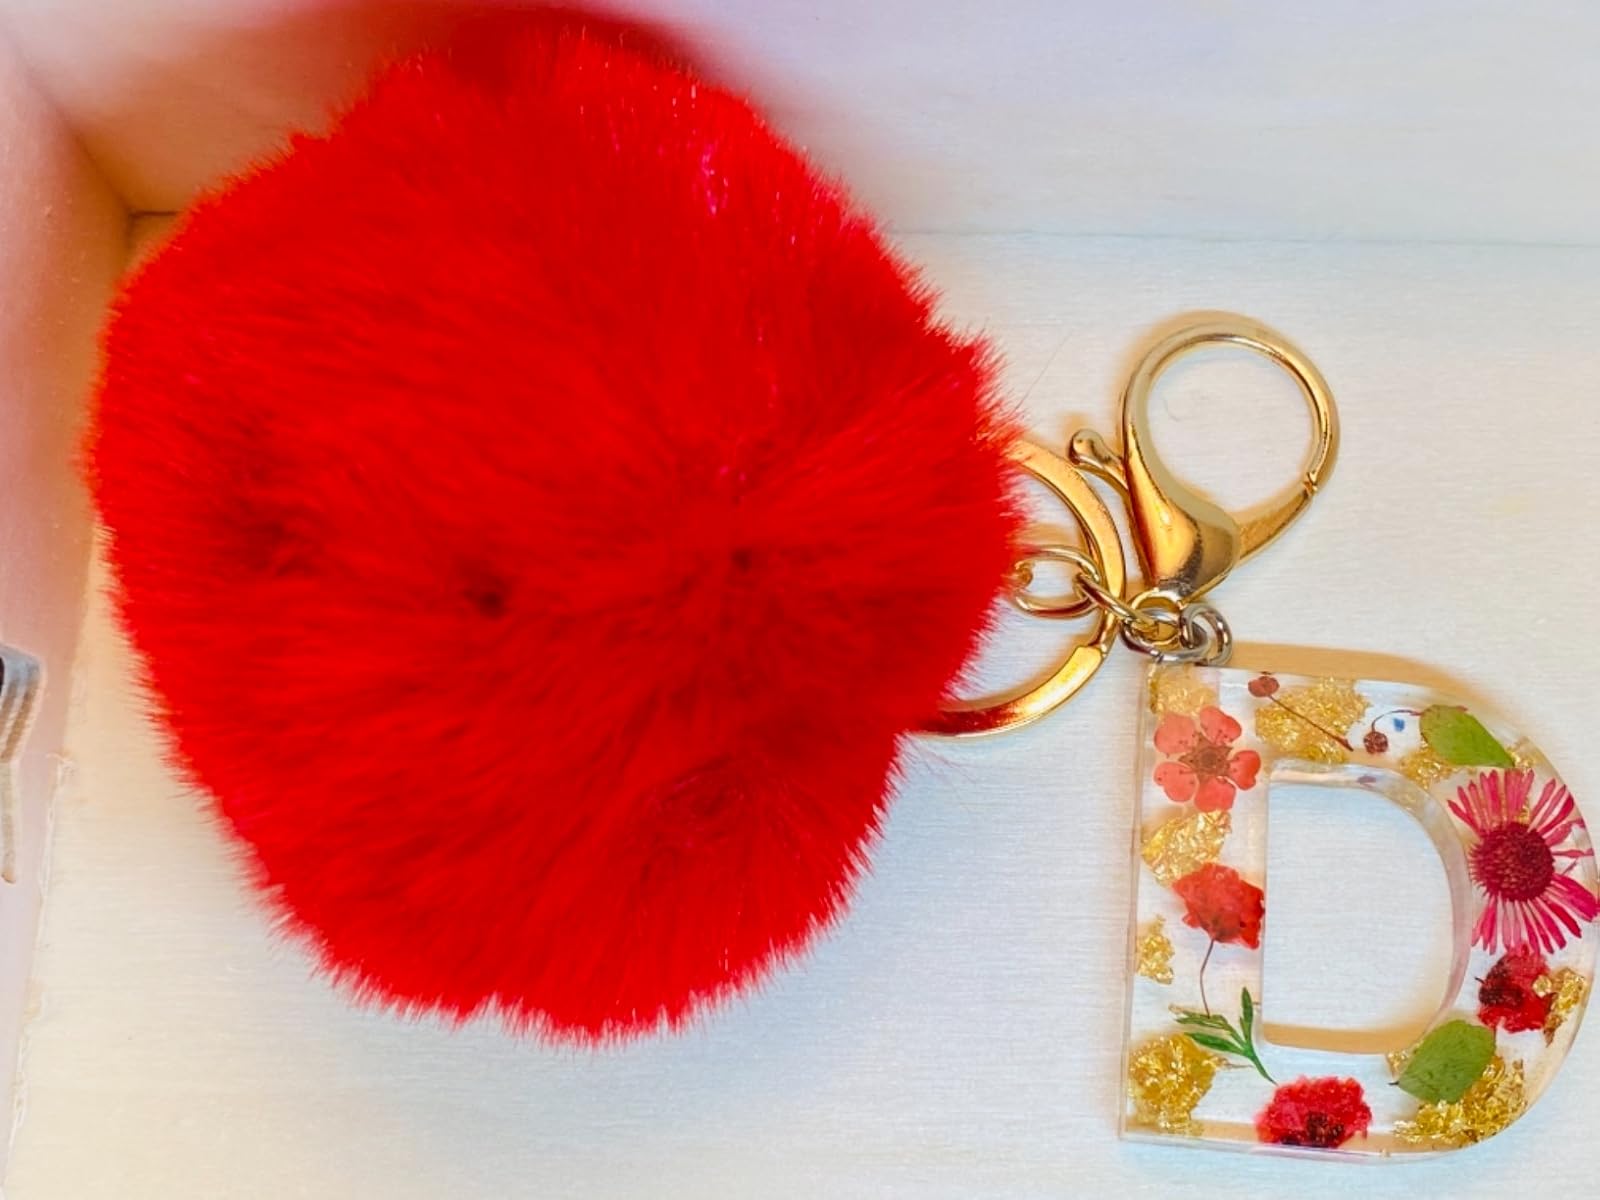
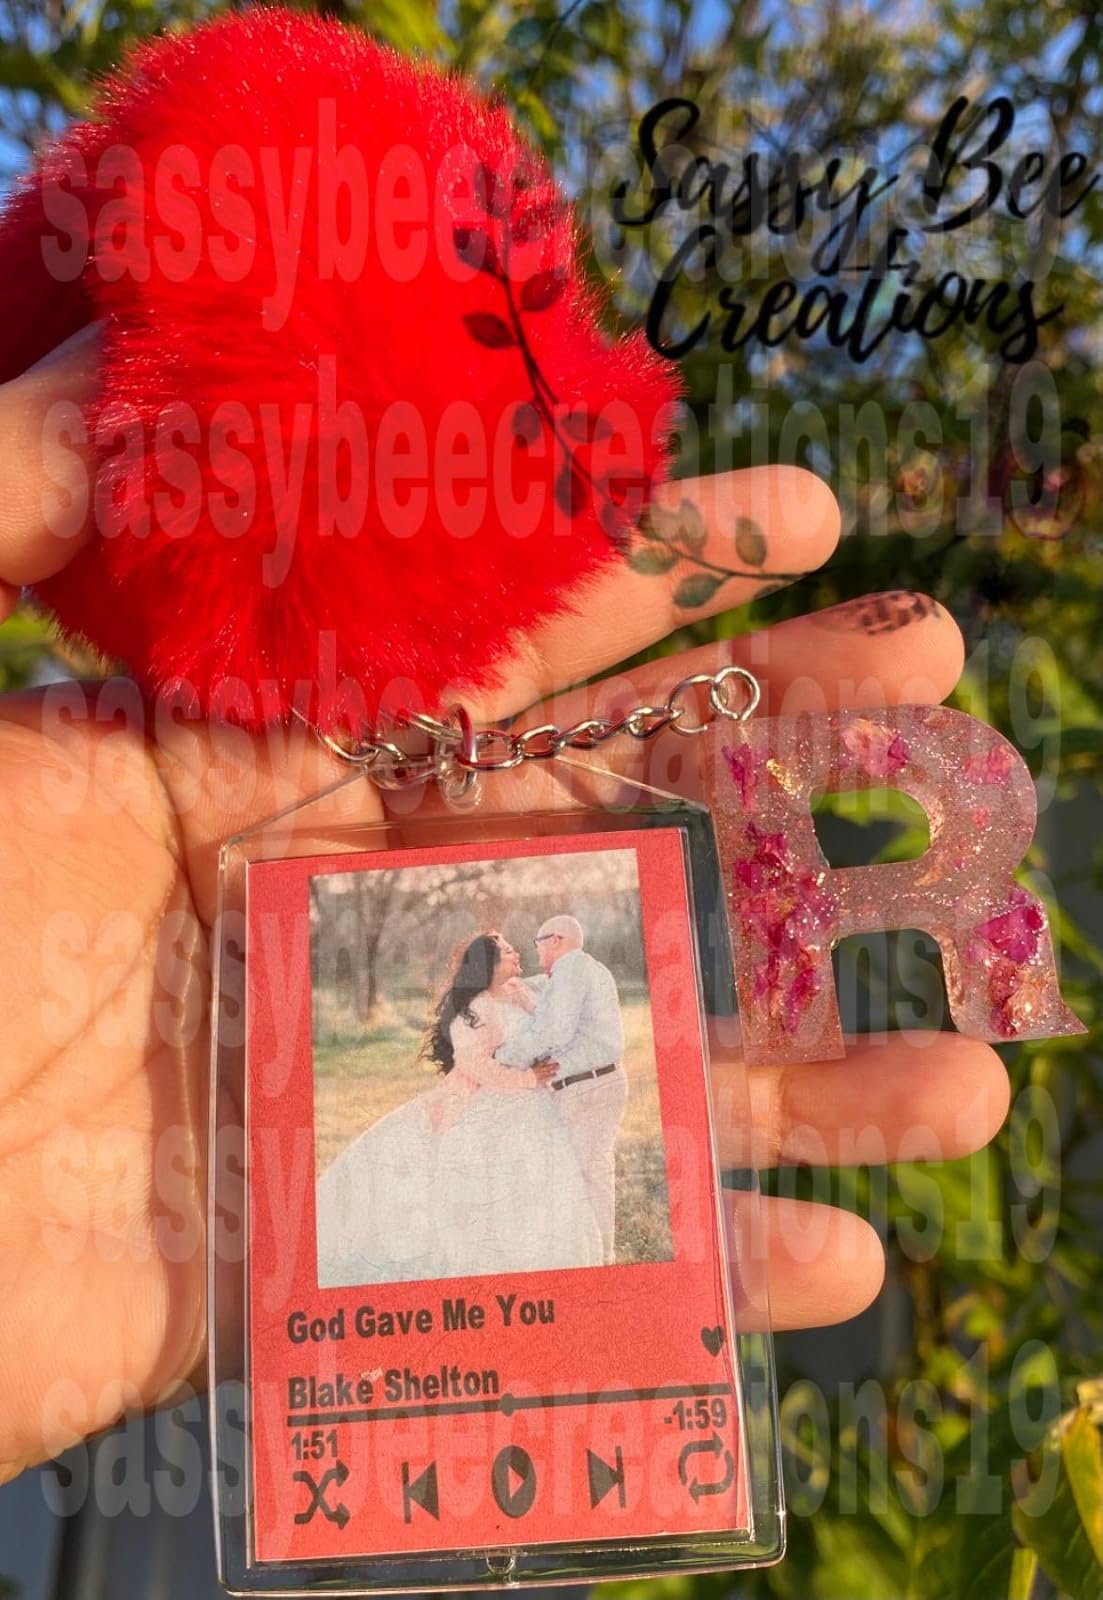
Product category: accessories_keychain
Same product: yes